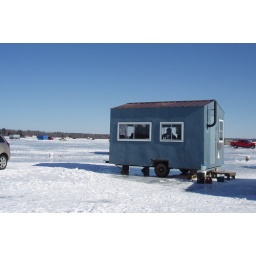
2009 Ron's fish house (weigh-in tent & potties in background)